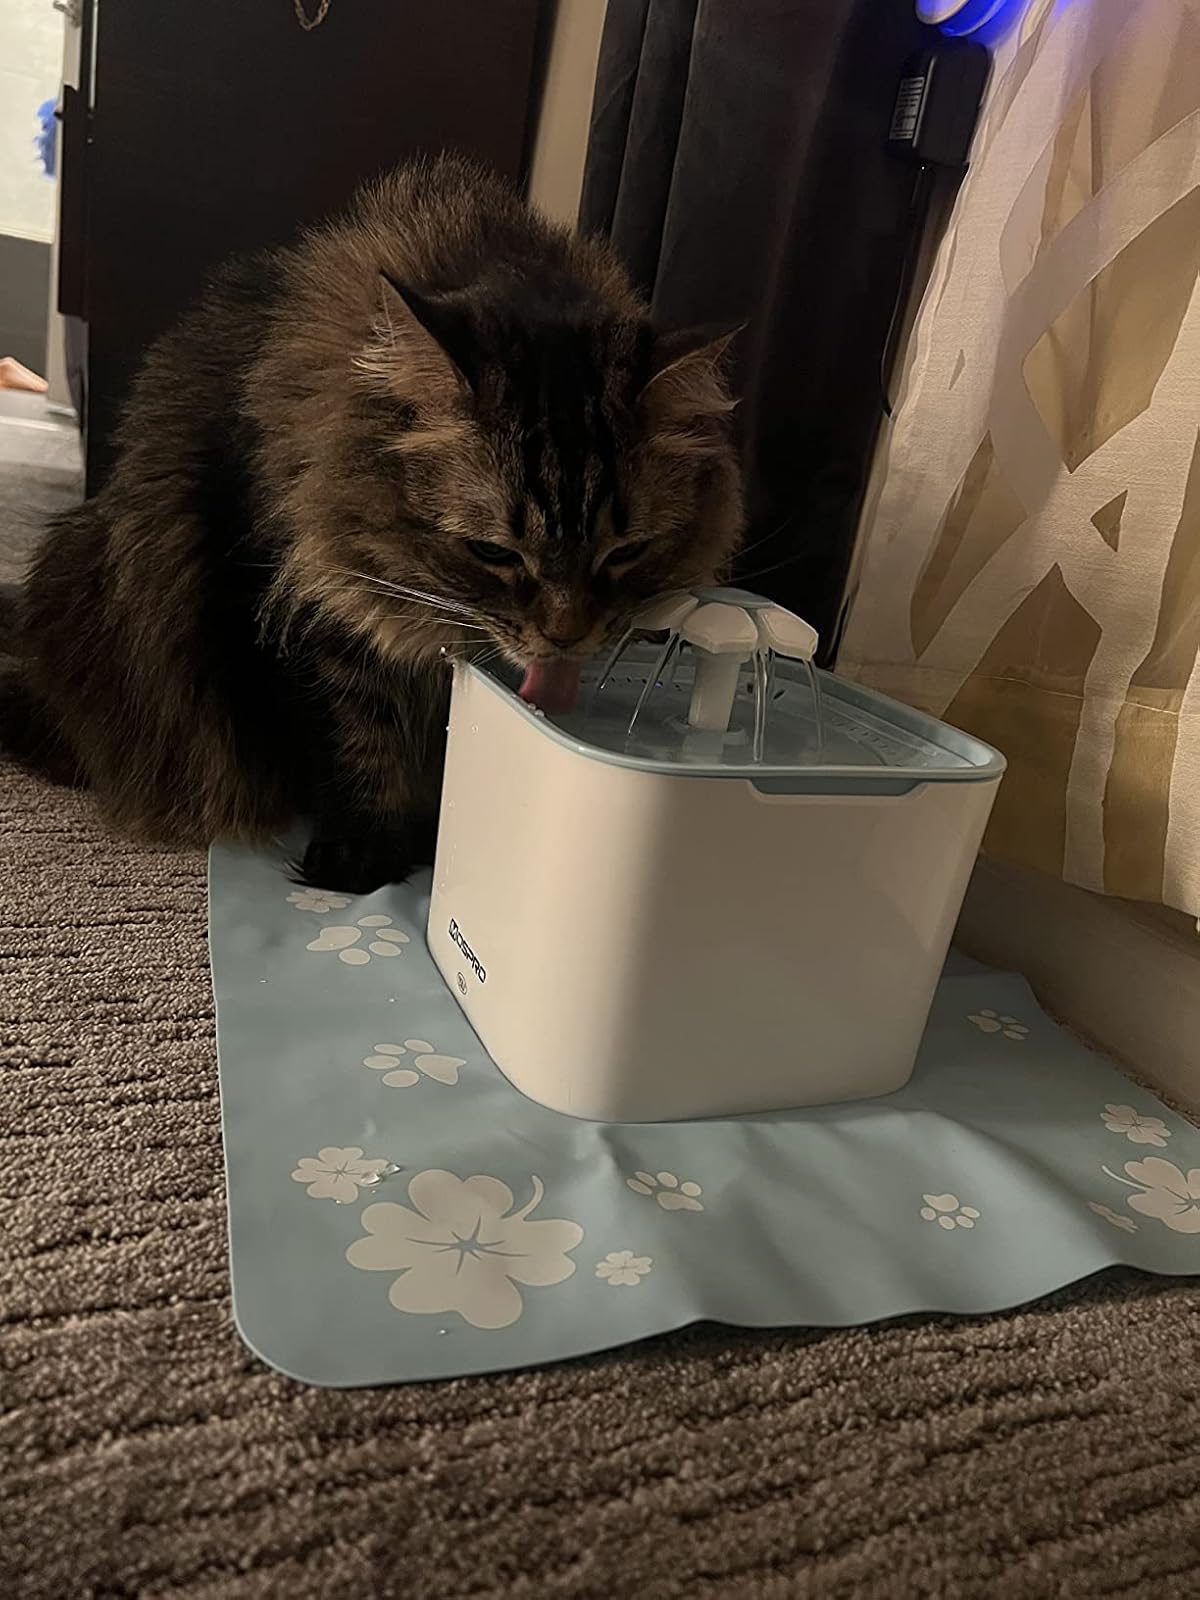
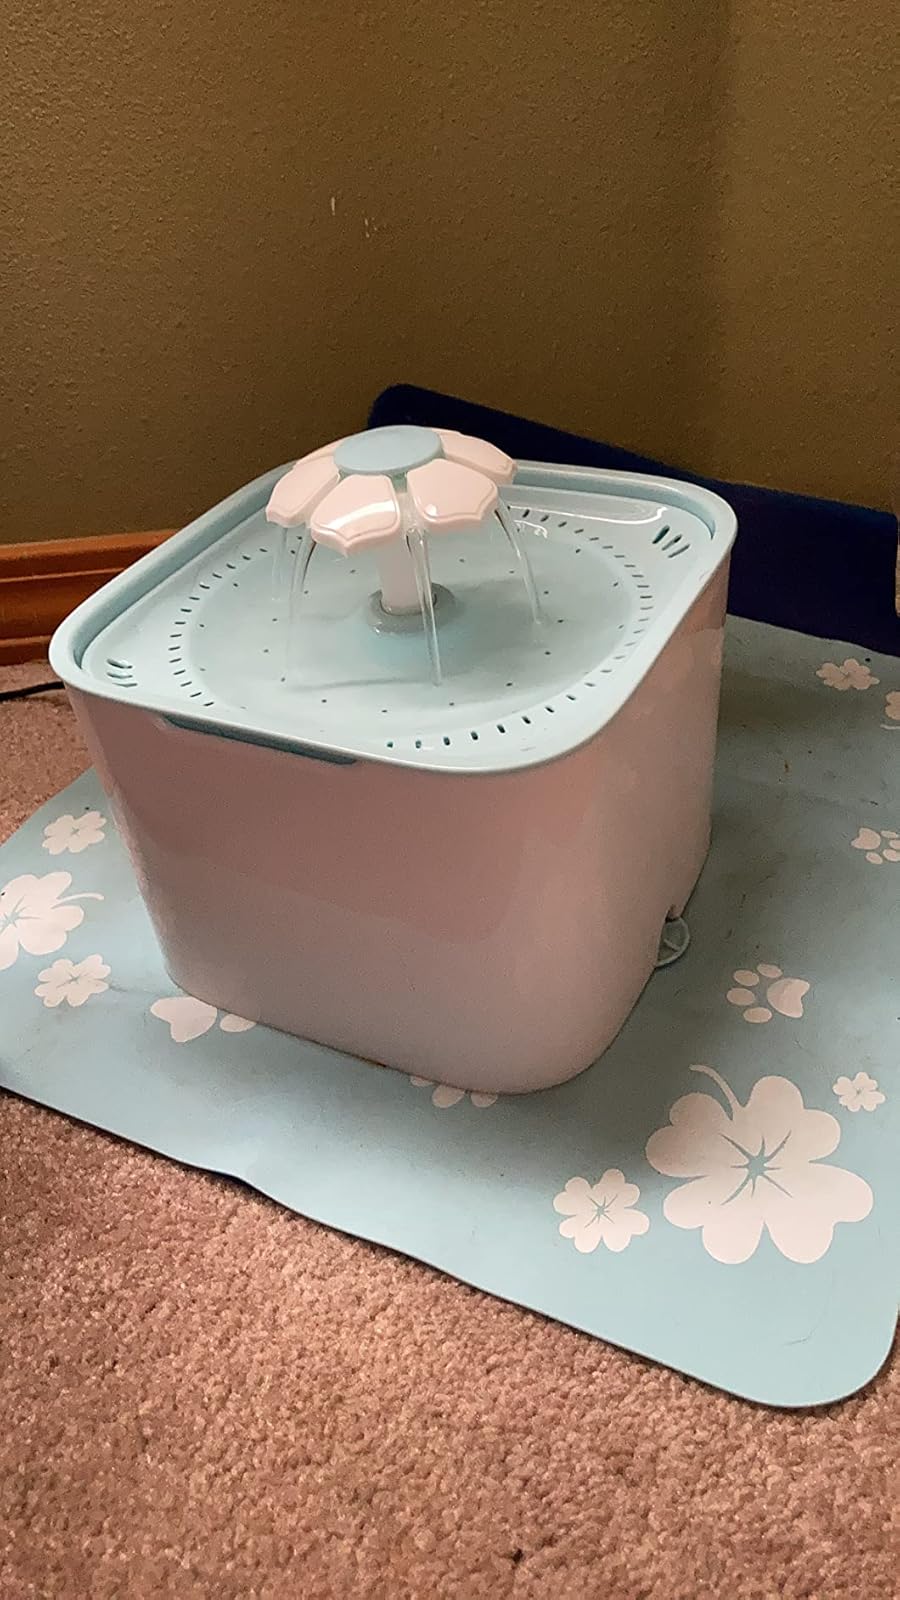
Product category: items_bowl
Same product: yes